Manchester Baby

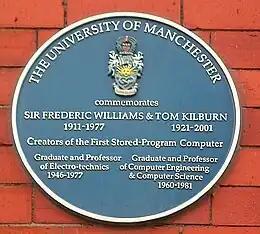
A plaque in honour of Williams and Kilburn at the University of Manchester

Although some early computers such as EDSAC, inspired by the design of EDVAC, later made successful use of mercury delay-line memory, the technology had several drawbacks: it was heavy, it was expensive, and it did not allow data to be accessed randomly. In addition, because data was stored as a sequence of acoustic waves propagated through a mercury column, the device's temperature had to be very carefully controlled, as the velocity of sound through a medium varies with its temperature. Williams had seen an experiment at Bell Labs demonstrating the effectiveness of cathode-ray tubes (CRT) as an alternative to the delay line for removing ground echoes from radar signals. While working at the TRE, shortly before he joined the University of Manchester in December 1946, he and Tom Kilburn had developed a form of electronic memory known as the Williams tube or Williams–Kilburn tube, based on a standard CRT: the first electronic random-access digital storage device. The Baby was designed to show that it was a practical storage device by demonstrating that data held within it could be read and written reliably at a speed suitable for use in a computer.